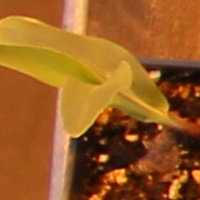
Label: Corn